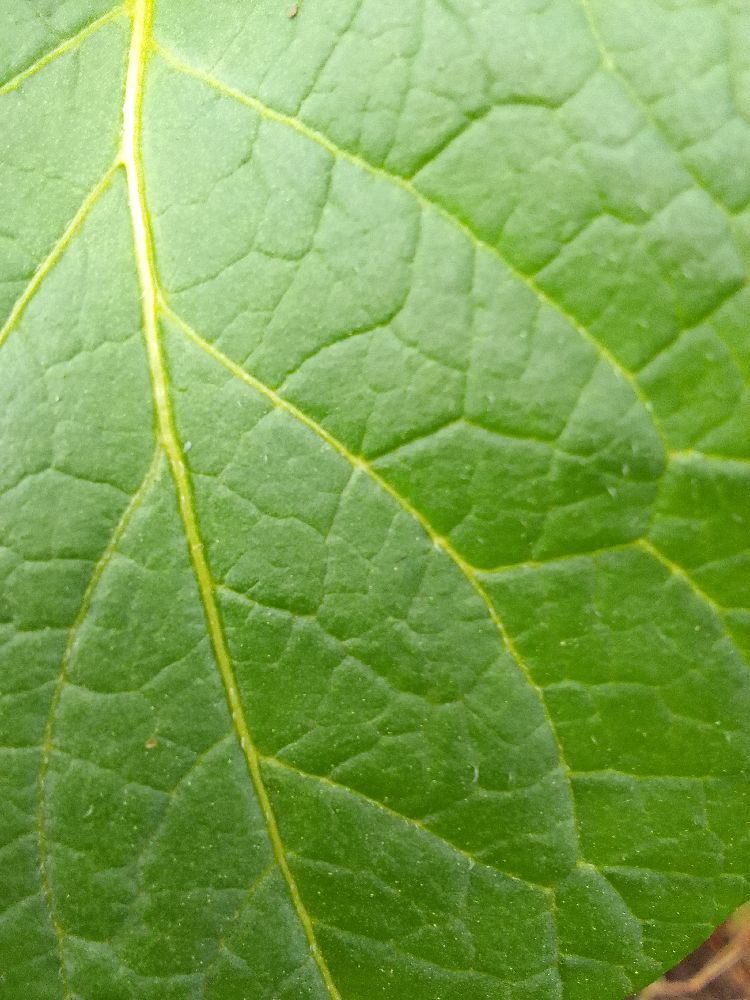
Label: Healthy